Andorra in the Eurovision Song Contest

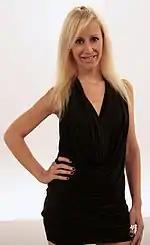
Meri Picart provided commentary on ATV between 2003 and 2009

For the show's broadcast on (ATV), various commentators have provided commentary for the contest in the local language. At the Eurovision Song Contest after all points are calculated, the presenters of the show call upon each voting country to invite each respective spokesperson to announce the results of their vote on-screen.